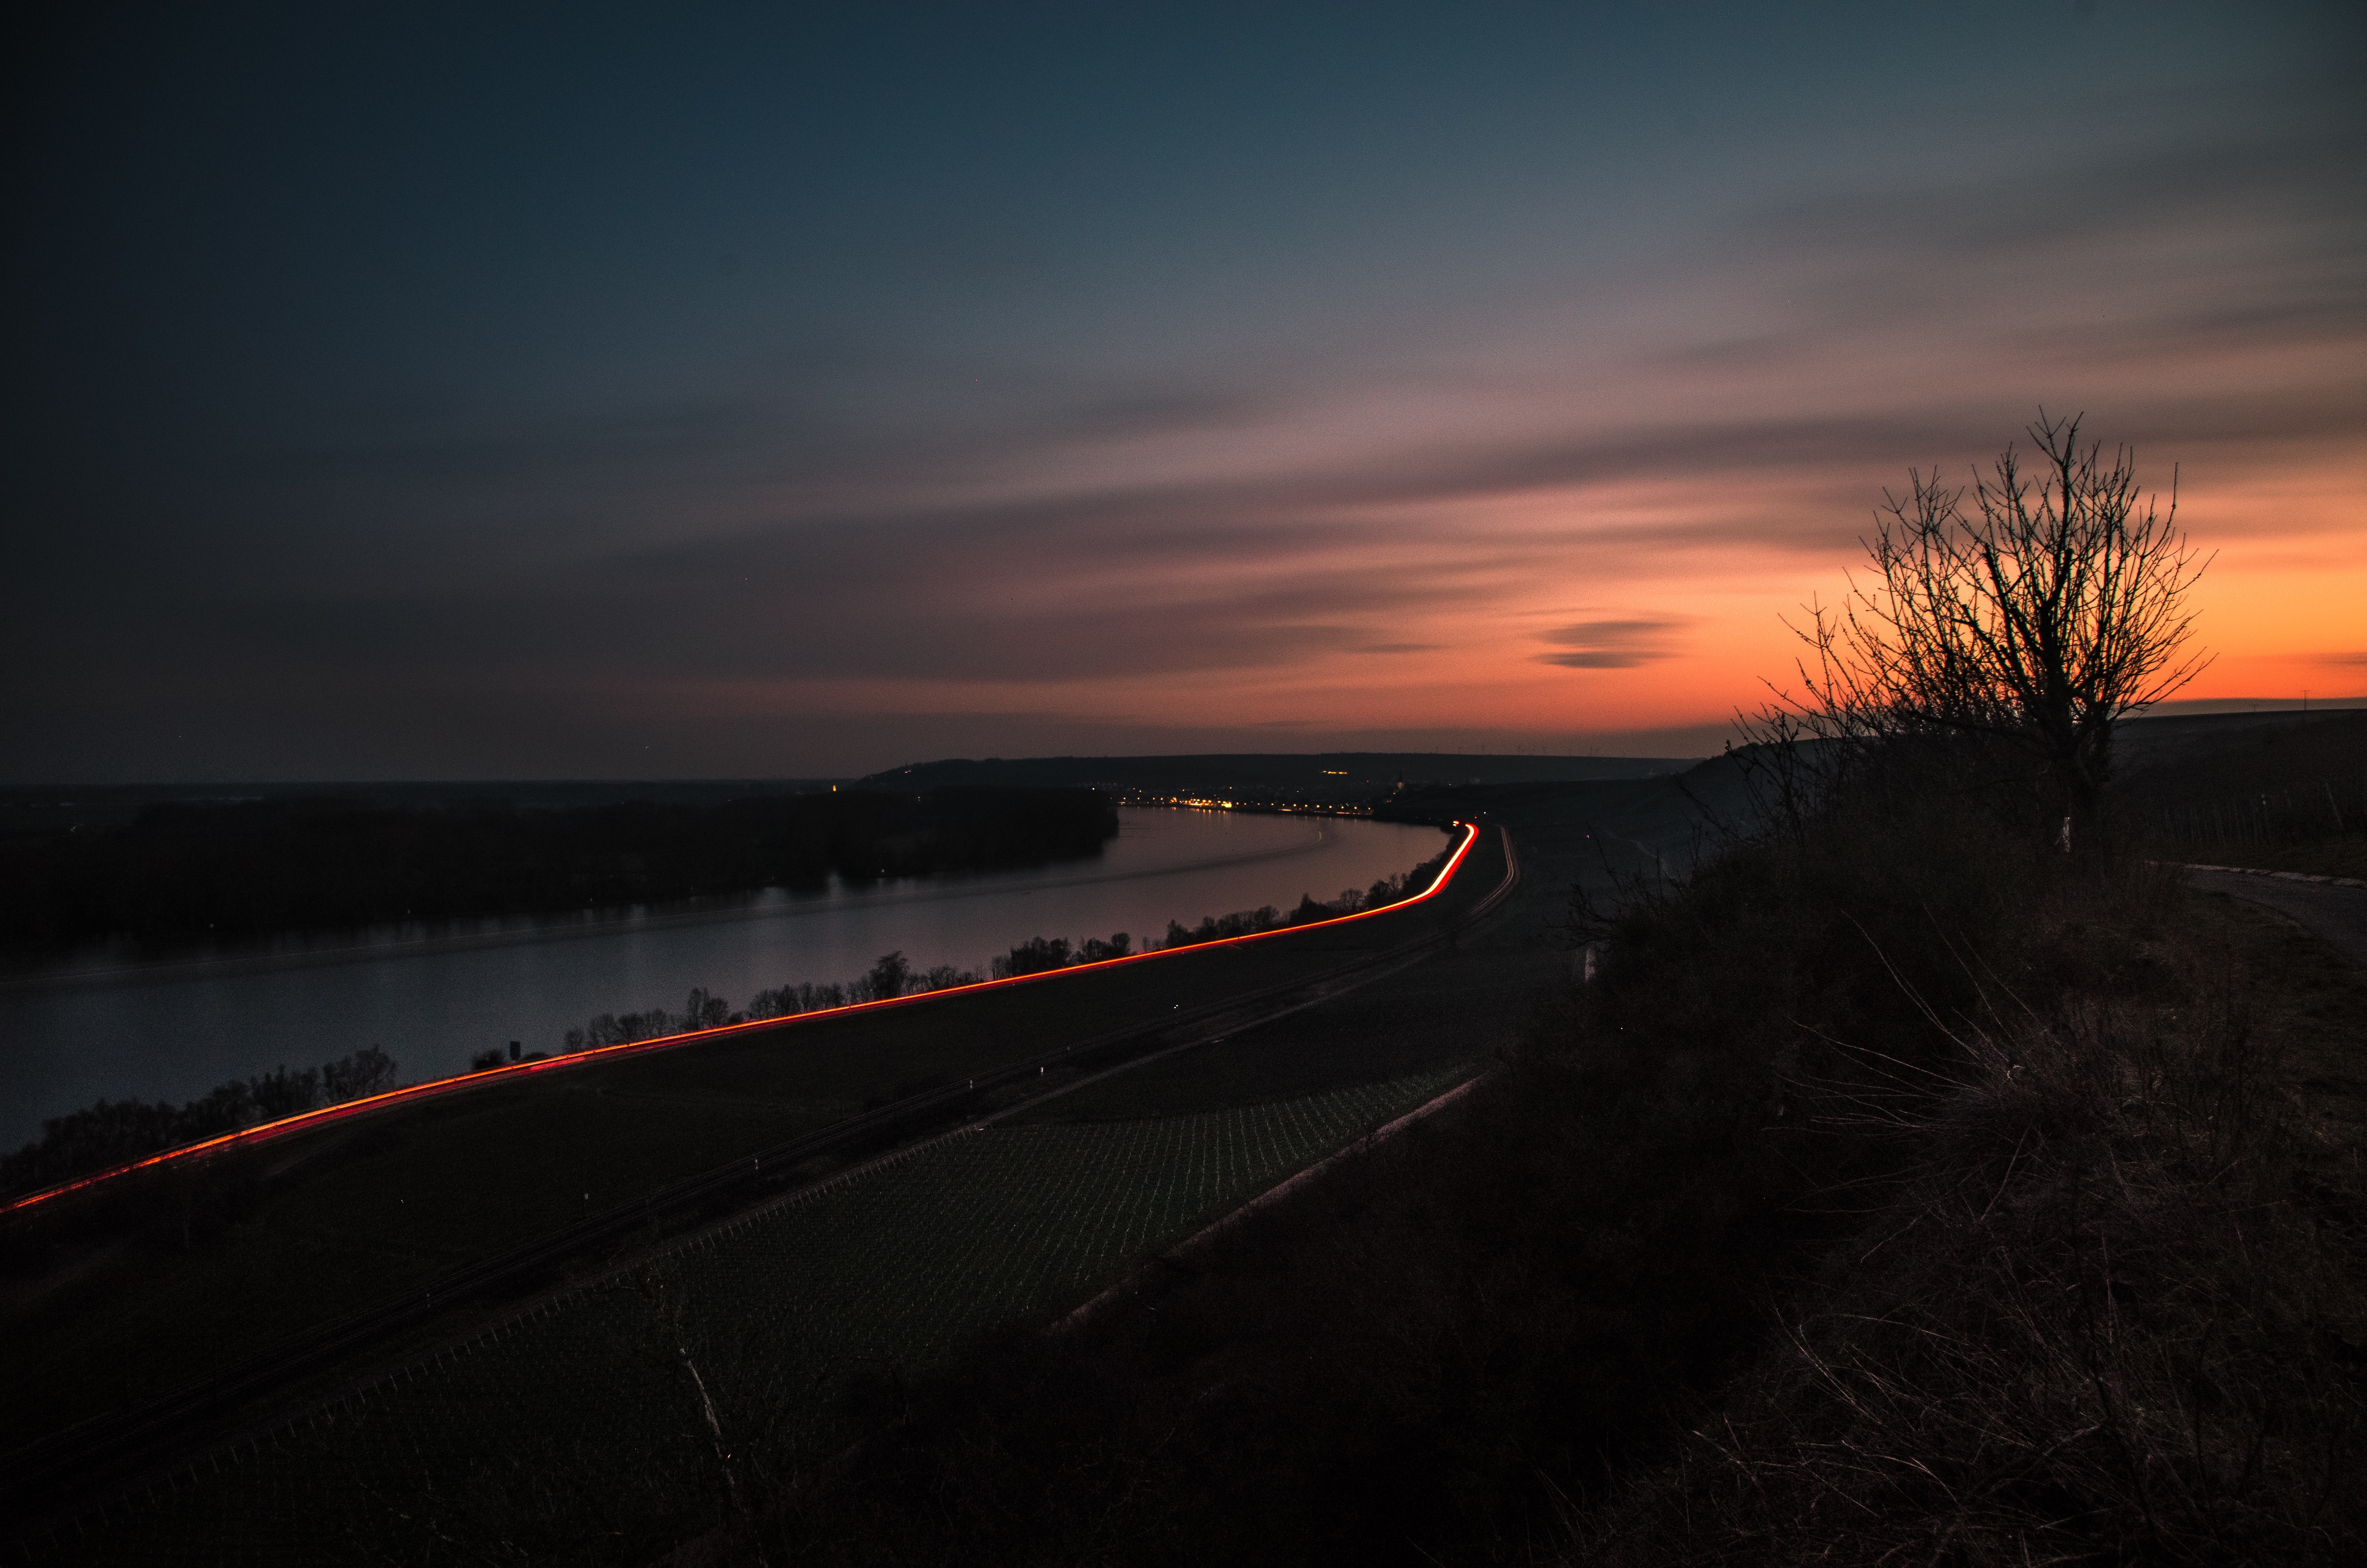
sea, coast, ocean, horizon, light, cloud, sunrise, sunset, night, morning, wave, dawn, dusk, evening, darkness, atmospheric phenomenon